Nylint

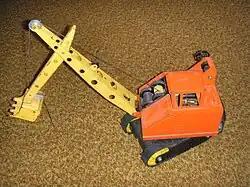
An early toy power shovel by Nylint

In the late-1940s and early-1950s, Nylint remained committed to wind-up toys and soon produced a front-end loader wind-up which resembled a forklift. They then designed and built a couple of motorcycle tin wind-ups, a street sweeper wind-up (resembling an Elgin machine) and a wind-up that resembled a popular TV icon -- Howdy Doody—although Nylint never used the name to advertise the toy. The Elgin Street Sweeper demonstrated the success of toys patterned after real-life vehicles.